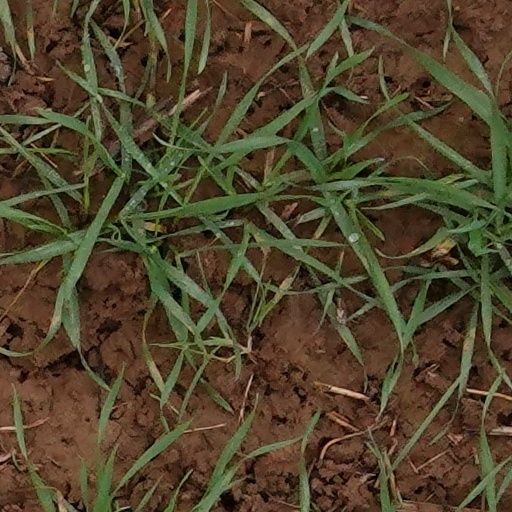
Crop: wheat